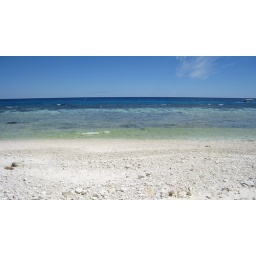
beach and lagoon on the west coast by the light house